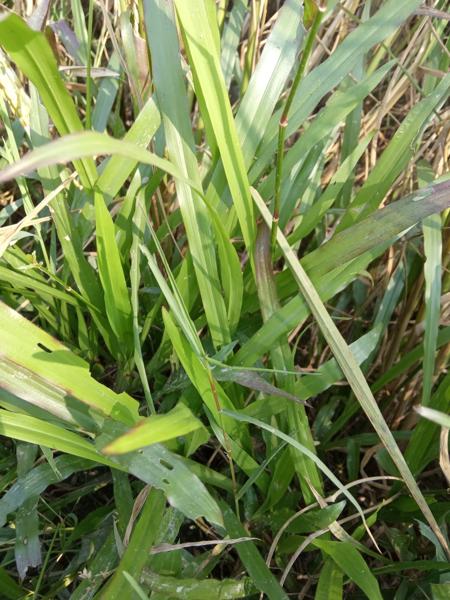
Weed species: Paspalum scrobiculatum